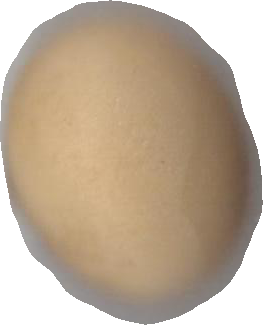
Variety: Dega